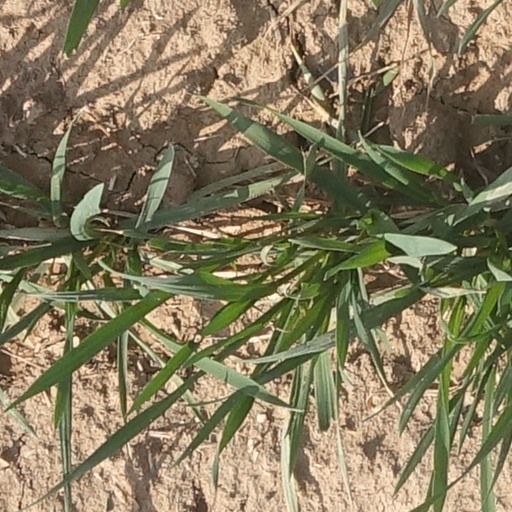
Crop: wheat